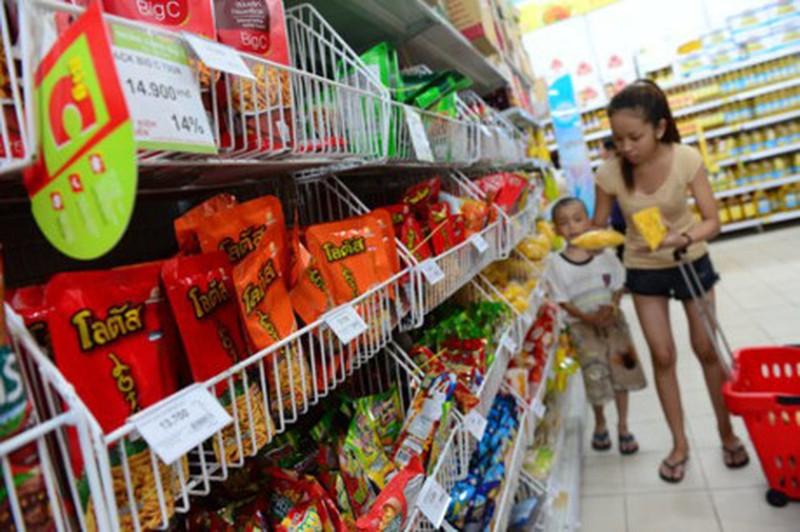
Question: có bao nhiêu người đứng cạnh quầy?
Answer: có hai người đang đứng cạnh quầy